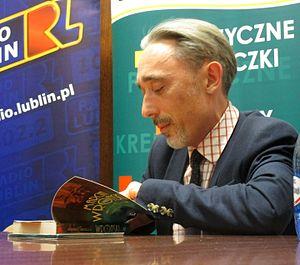
Marcin Wroński, né le 20 avril 1972 à Lublin, est un écrivain polonais, auteur, entre autres de romans policiers dont le héros est le commissaire Zyga Maciejewski.